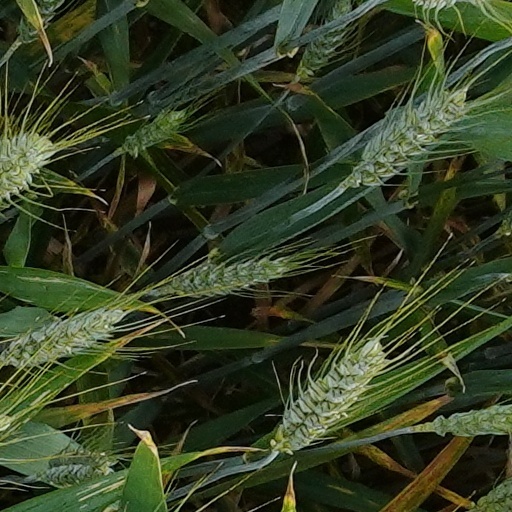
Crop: wheat